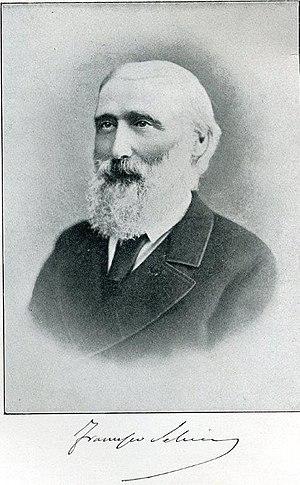
Francesco Selmi était un chimiste italien du XIXᵉ siècle, qui est considéré comme l'un des fondateurs de la chimie des colloïdes.